Our Lady of Perpetual Exemption

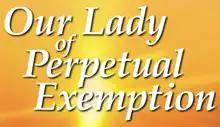
The logo on the original website

Our Lady of Perpetual Exemption was a legally recognized parody religion in the United States established by the comedian and satirist John Oliver. The church was announced on August 16, 2015, in an episode of the television program "Last Week Tonight with John Oliver". Its purpose was to highlight and criticize televangelists, such as Kenneth Copeland and Robert Tilton, whom Oliver argued used television broadcasts of Christian church services for private gain. Oliver also established Our Lady of Perpetual Exemption to draw attention to the tax-exempt status given to churches.